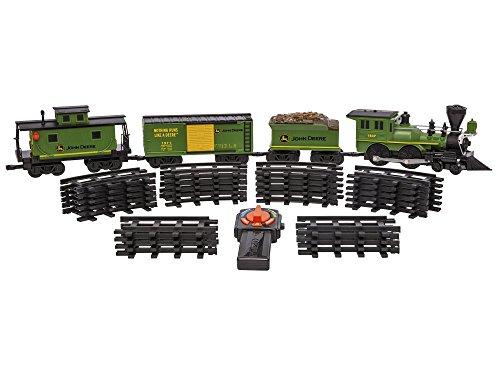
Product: Lionel John Deere Battery-powered Model Train Set, Ready to Play with Remote
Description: Remote Control Features: Designed for easy use, Clearly marked buttons allow train to go forward andreverse, sound the whistle, and ring the bell, Requires three AAA batteries not included.
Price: $109.99
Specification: ProductDimensions:22.9x6.1x13.8inches|ItemWeight:6pounds|ShippingWeight:7.8pounds(Viewshippingratesandpolicies)|DomesticShipping:ItemcanbeshippedwithinU.S.|InternationalShipping:Thisitemisnoteligibleforinternationalshipping.LearnMore|ASIN:B01C35QI78|Itemmodelnumber:711679|Manufacturerrecommendedage:4yearsandup